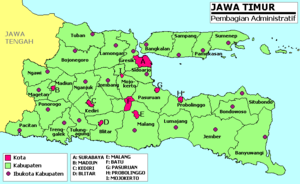
Java oriental est une province d'Indonésie située dans l'est de l'île de Java. Elle est bordée à l'ouest par la province de Java central, au nord par la mer de Java, à l'est par le détroit de Bali et au sud par l'océan Indien. Sa capitale est Surabaya.